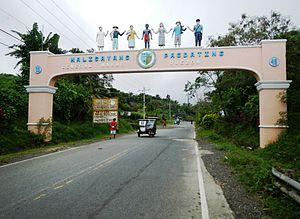
General Nakar est une municipalité de la province de Quezon, aux Philippines.